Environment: real
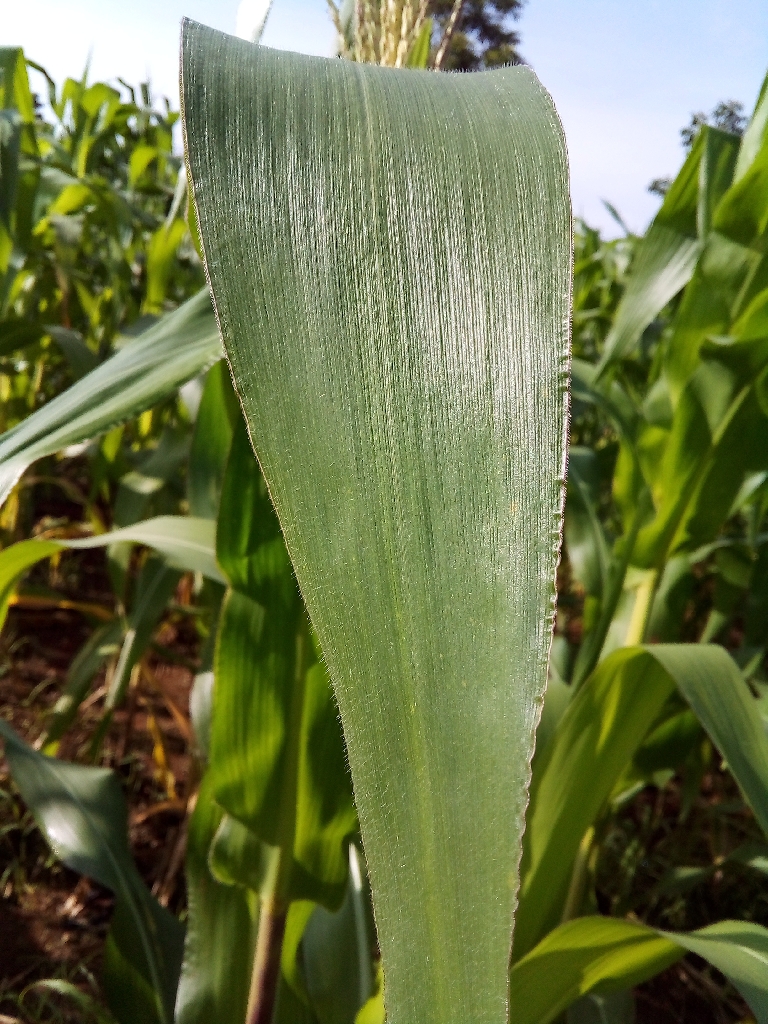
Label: healthy